Eva Longoria

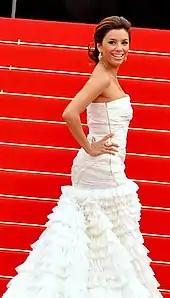
Longoria at the 2010 Cannes Film Festival

In the summer of 2010, she was a judge on "The Next Food Network Star;" and in October, she hosted the MTV Europe Music Awards 2010 in Madrid, Spain.